Central Pacific 173

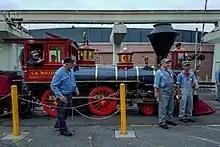
The "C.K. Holliday" at the Disneyland Railroad shops

In 1939, noted railroad historian Gerald M. Best constructed a 1/2-inch (1:24) scale model of the #173 using scale drawings provided by Southern Pacific draftsman David L. Joslyn, based on specifications recovered by the latter from a warehouse of old SP records. Best's model was built for operation at the Golden Gate International Exposition and was placed on display in his home after the exposition ended.